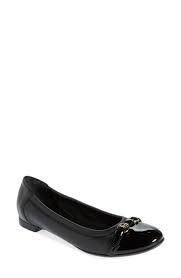
Label: Ballet Flat